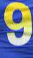
Number: 9